Mega Man Battle Network 5

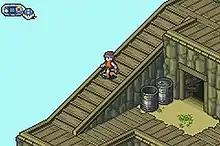
Lan explores an abandoned mine in "Team ProtoMan".

The main protagonists Lan Hikari, MegaMan.EXE, and their friends are called to the SciLab headquarters at the request of Lan's father, Yuichiro Hikari. While at SciLab, mysterious agents invade, subduing everyone with sleeping gas, kidnapping Yuichiro, and stealing the friends' PETs and NetNavis. The agents turn out to work for Dr. Regal and his crime syndicate Nebula, which has survived from the fall after being defeated in "Mega Man Battle Network 4". Nebula subsequently takes over the Net with an army of viruses and Darkloids: powerful Navis that use DarkChips.